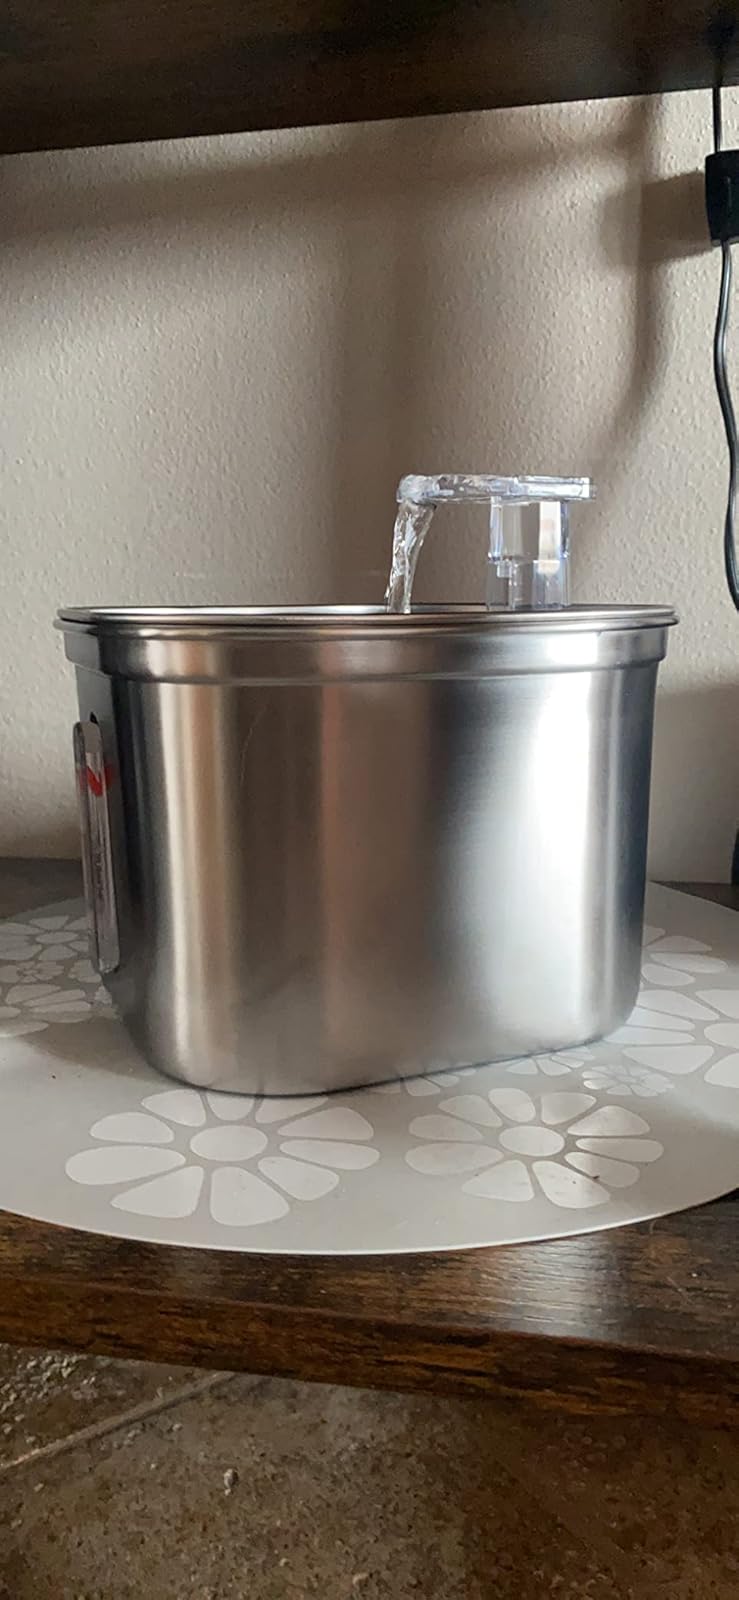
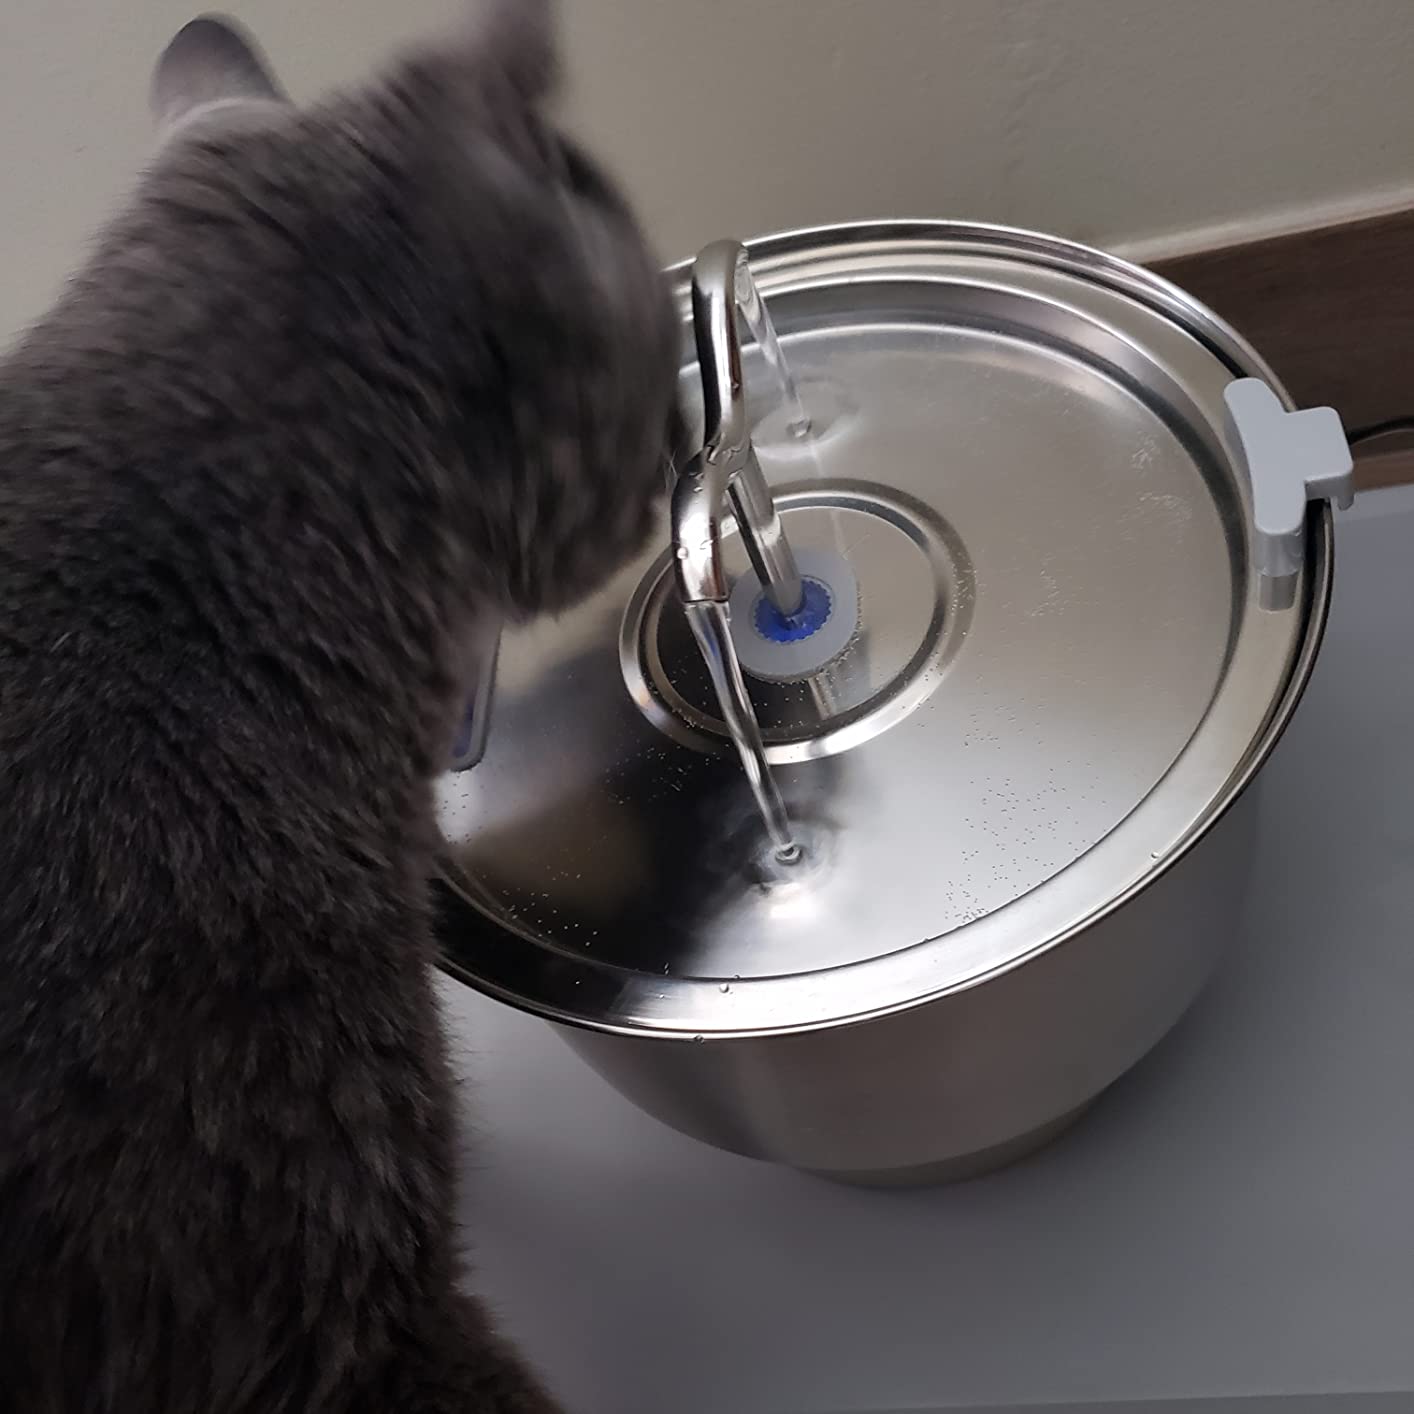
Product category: items_bowl
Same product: no